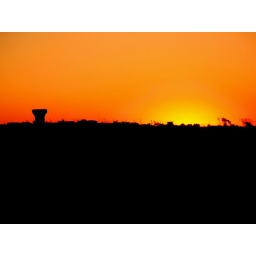
The IV region of Chile has the cleanest sky in the World, and everyday you can see the firmament, clear and descontaminated.Coquimbo, Chile